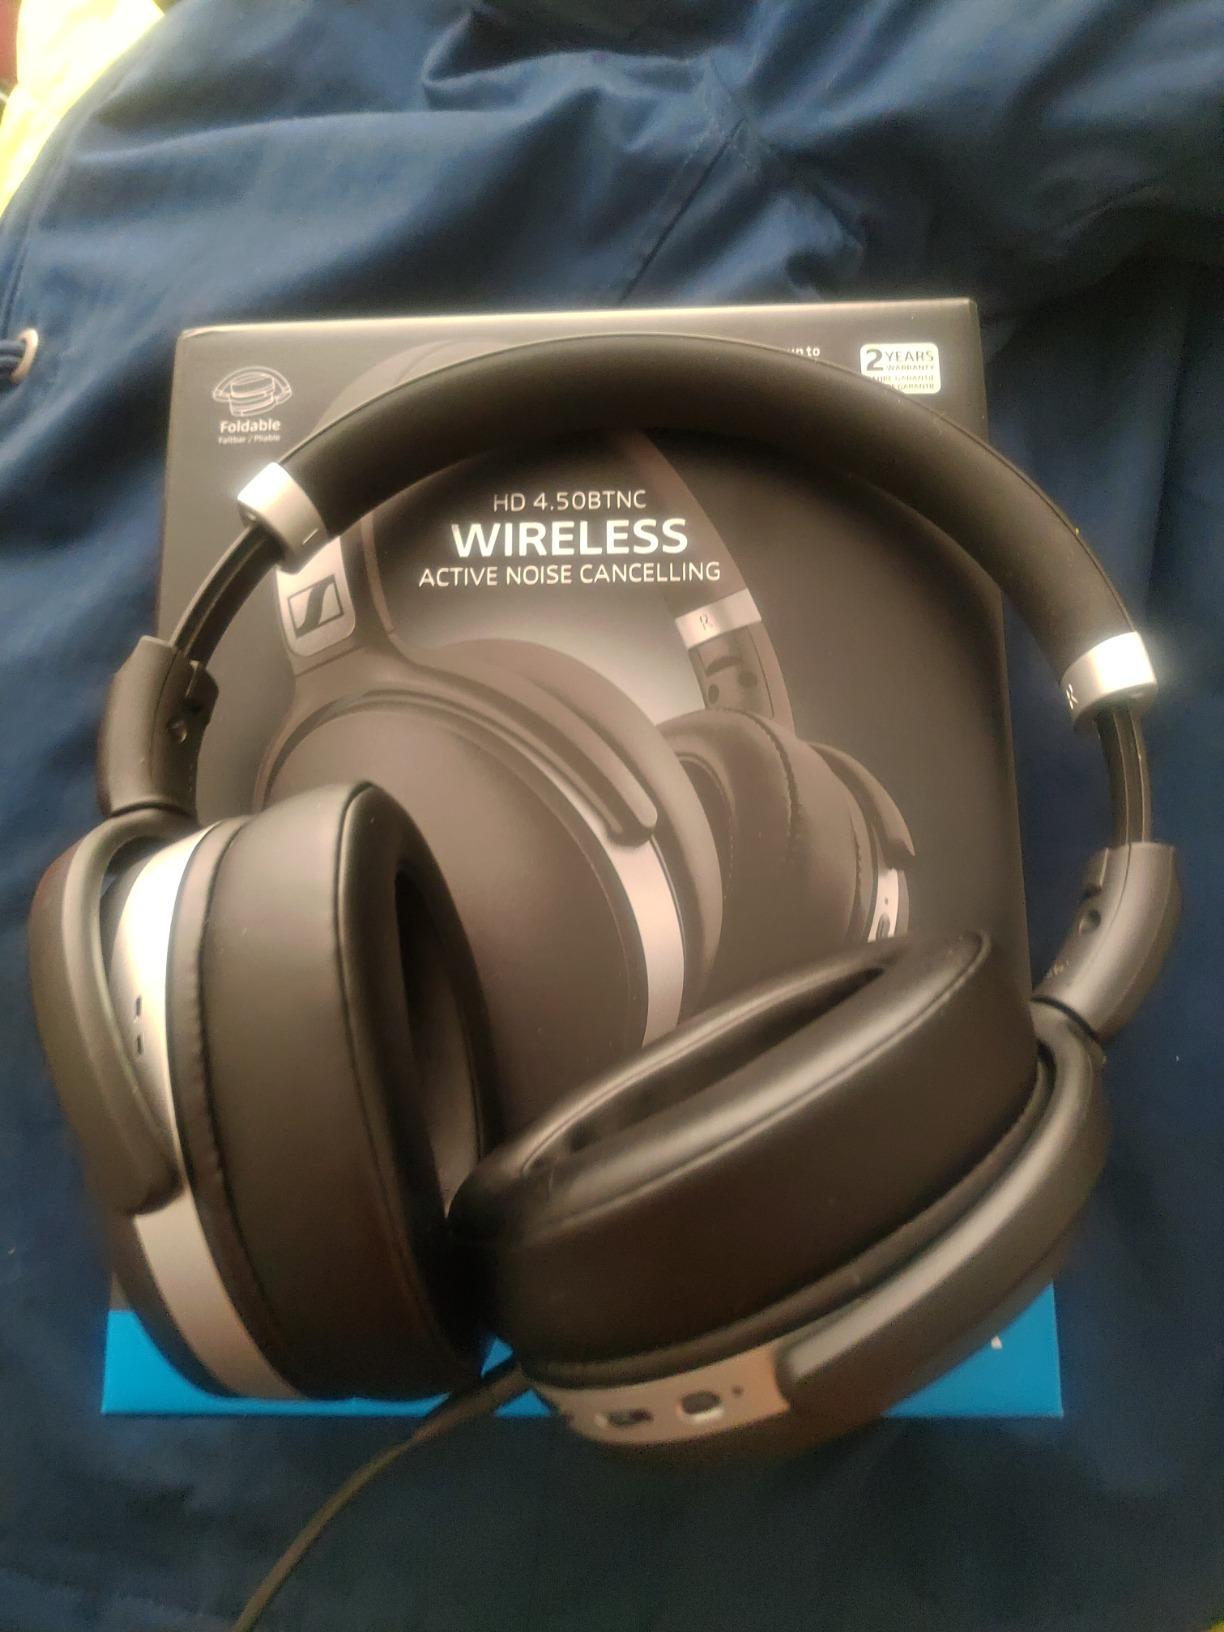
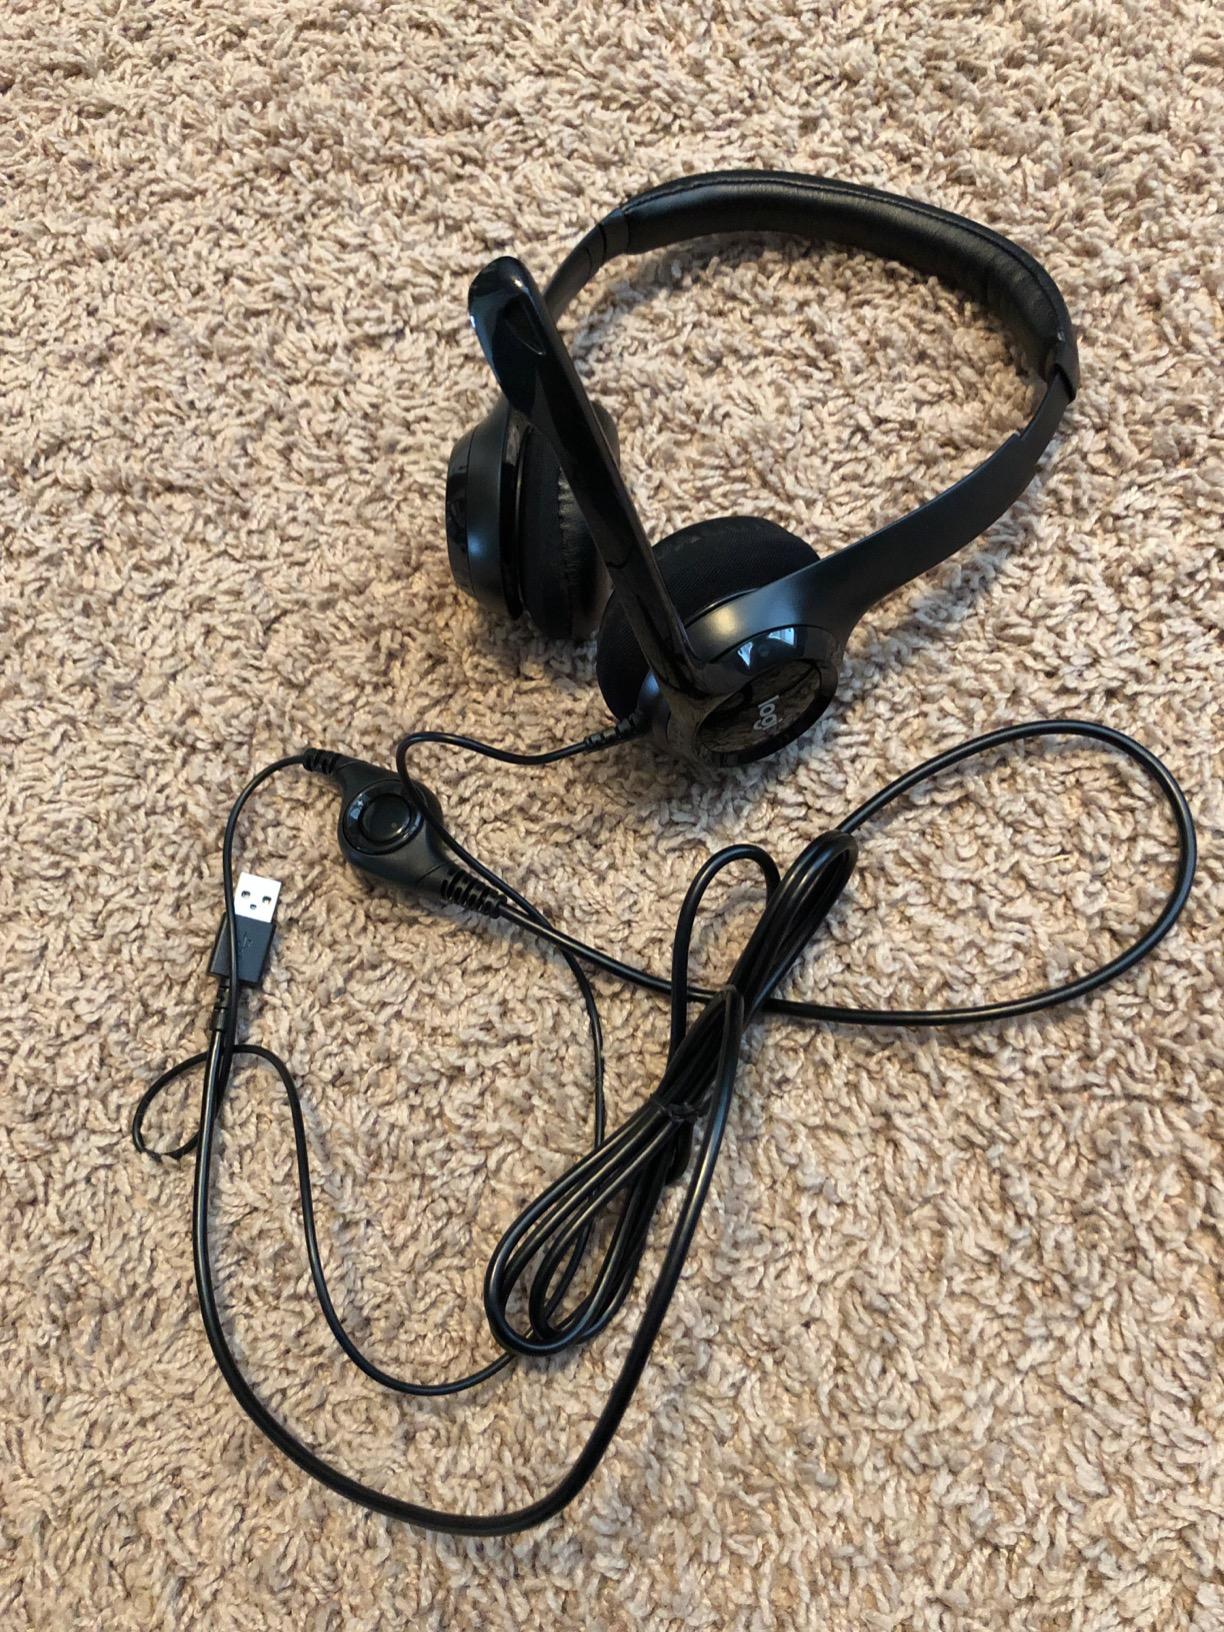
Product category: headphones
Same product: no